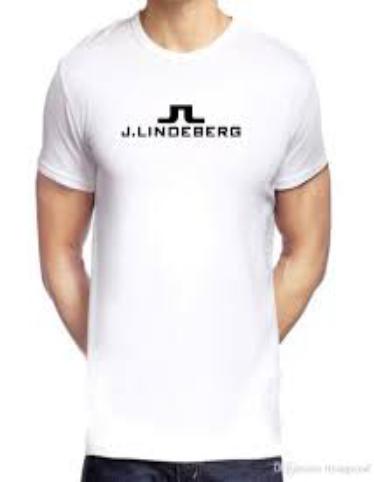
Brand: jlindeberg-1
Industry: Clothes